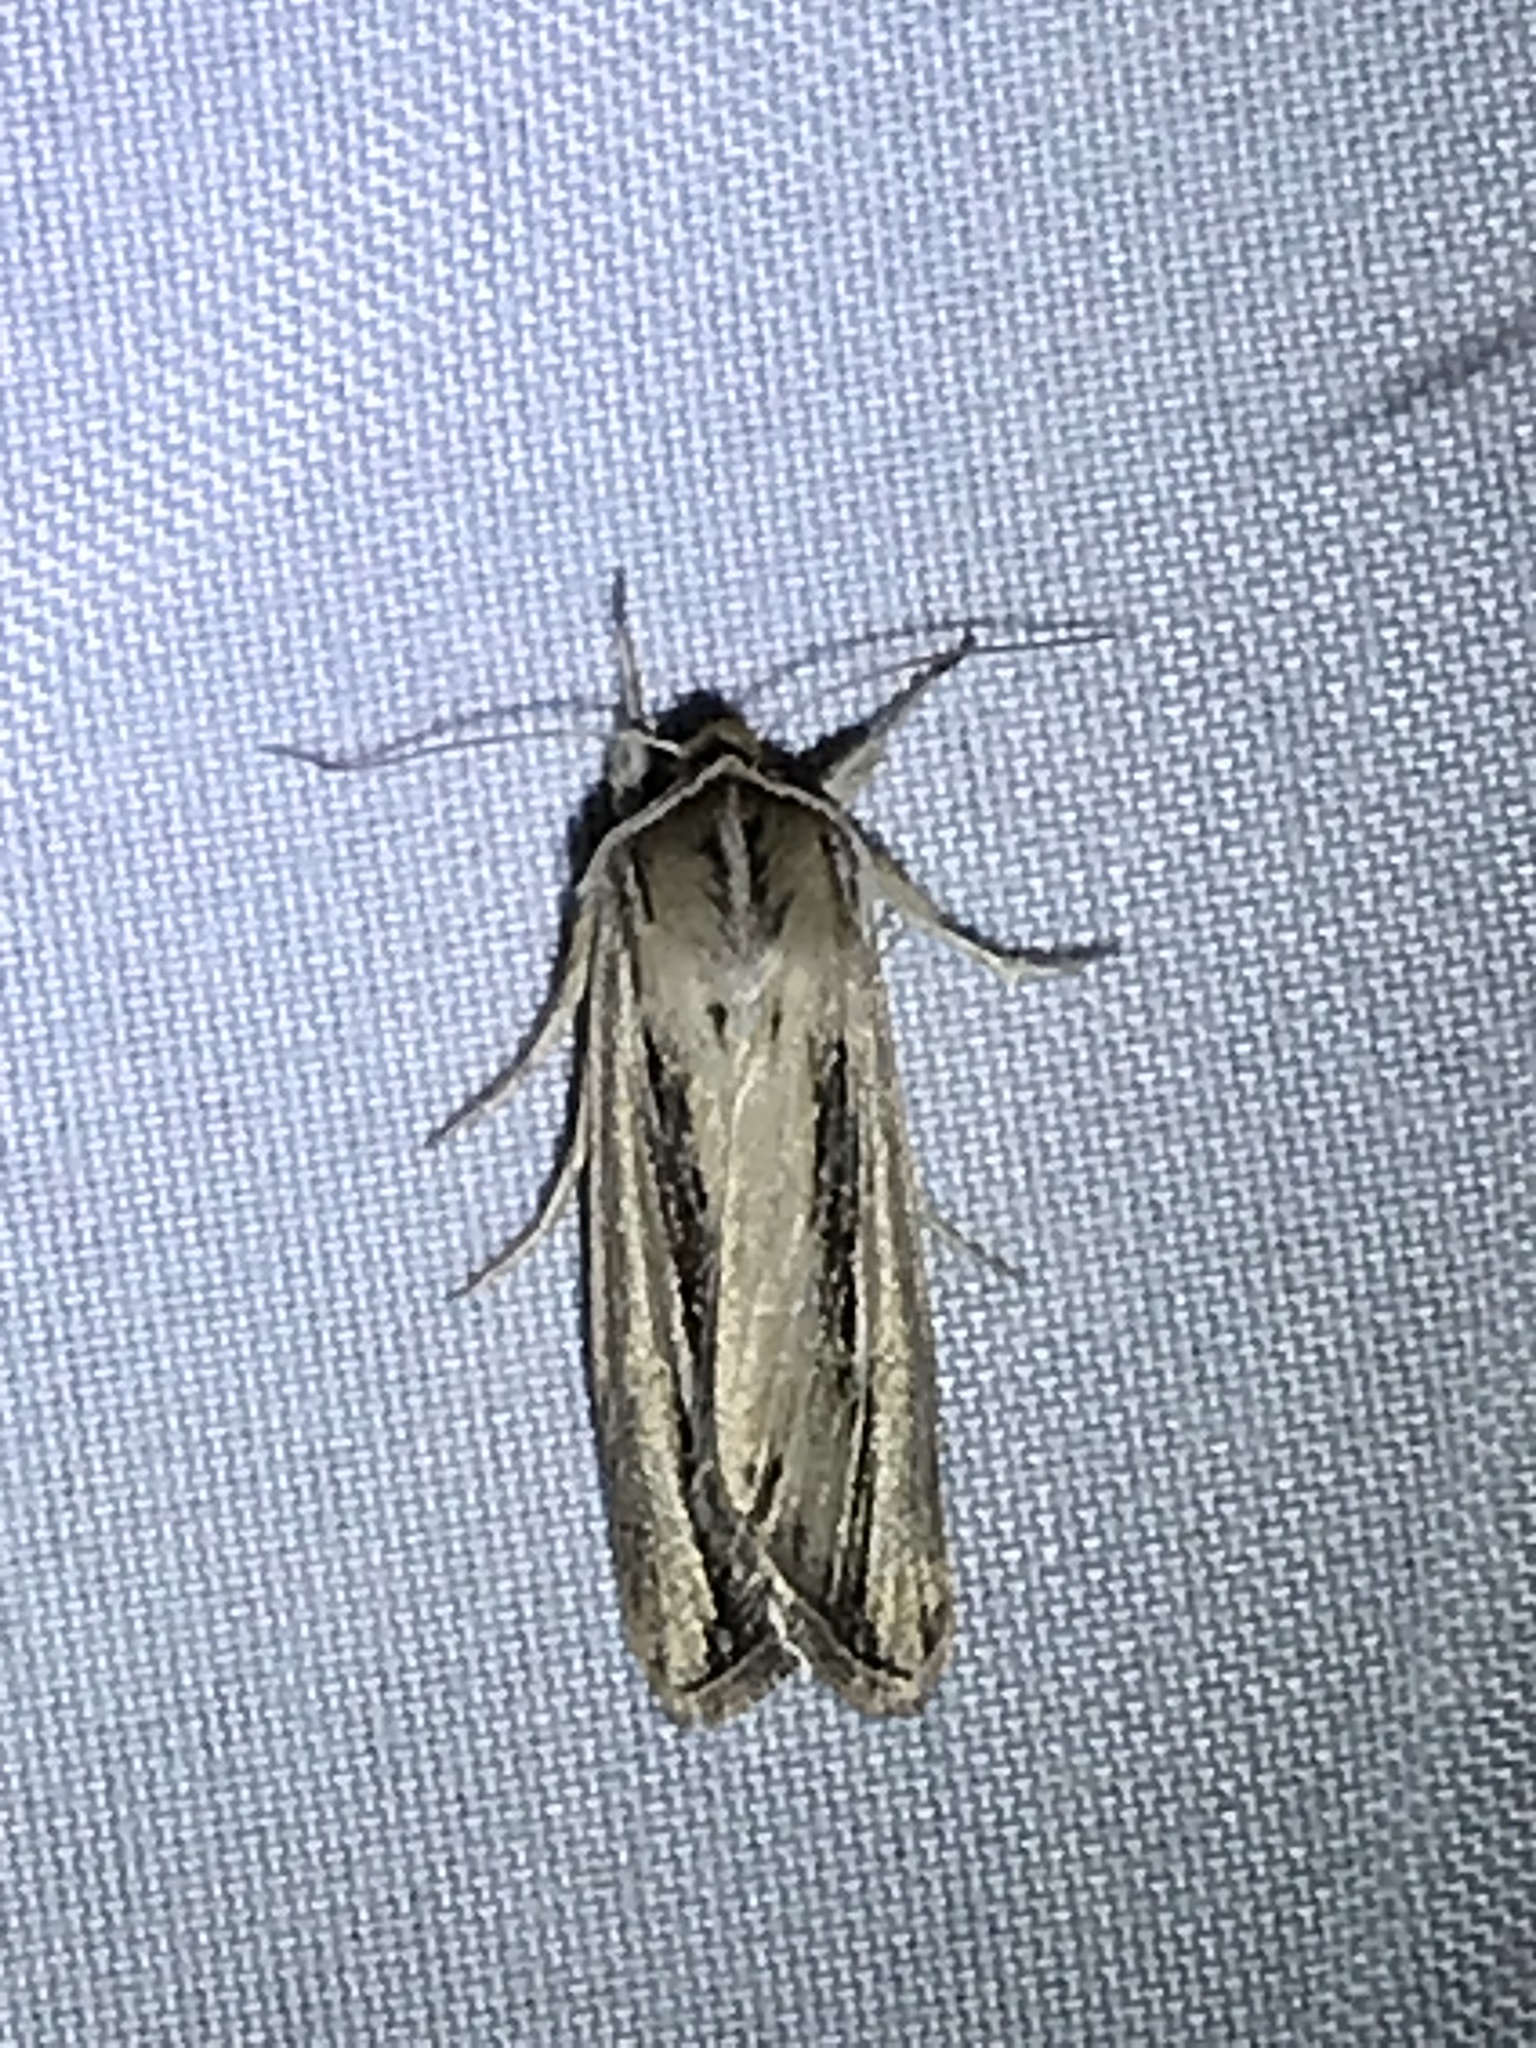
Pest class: wheathead_armyworm_Dargida_diffusa